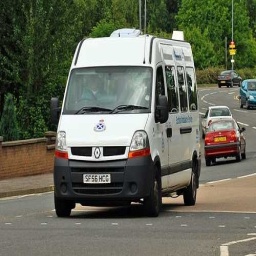
Label: ambulance